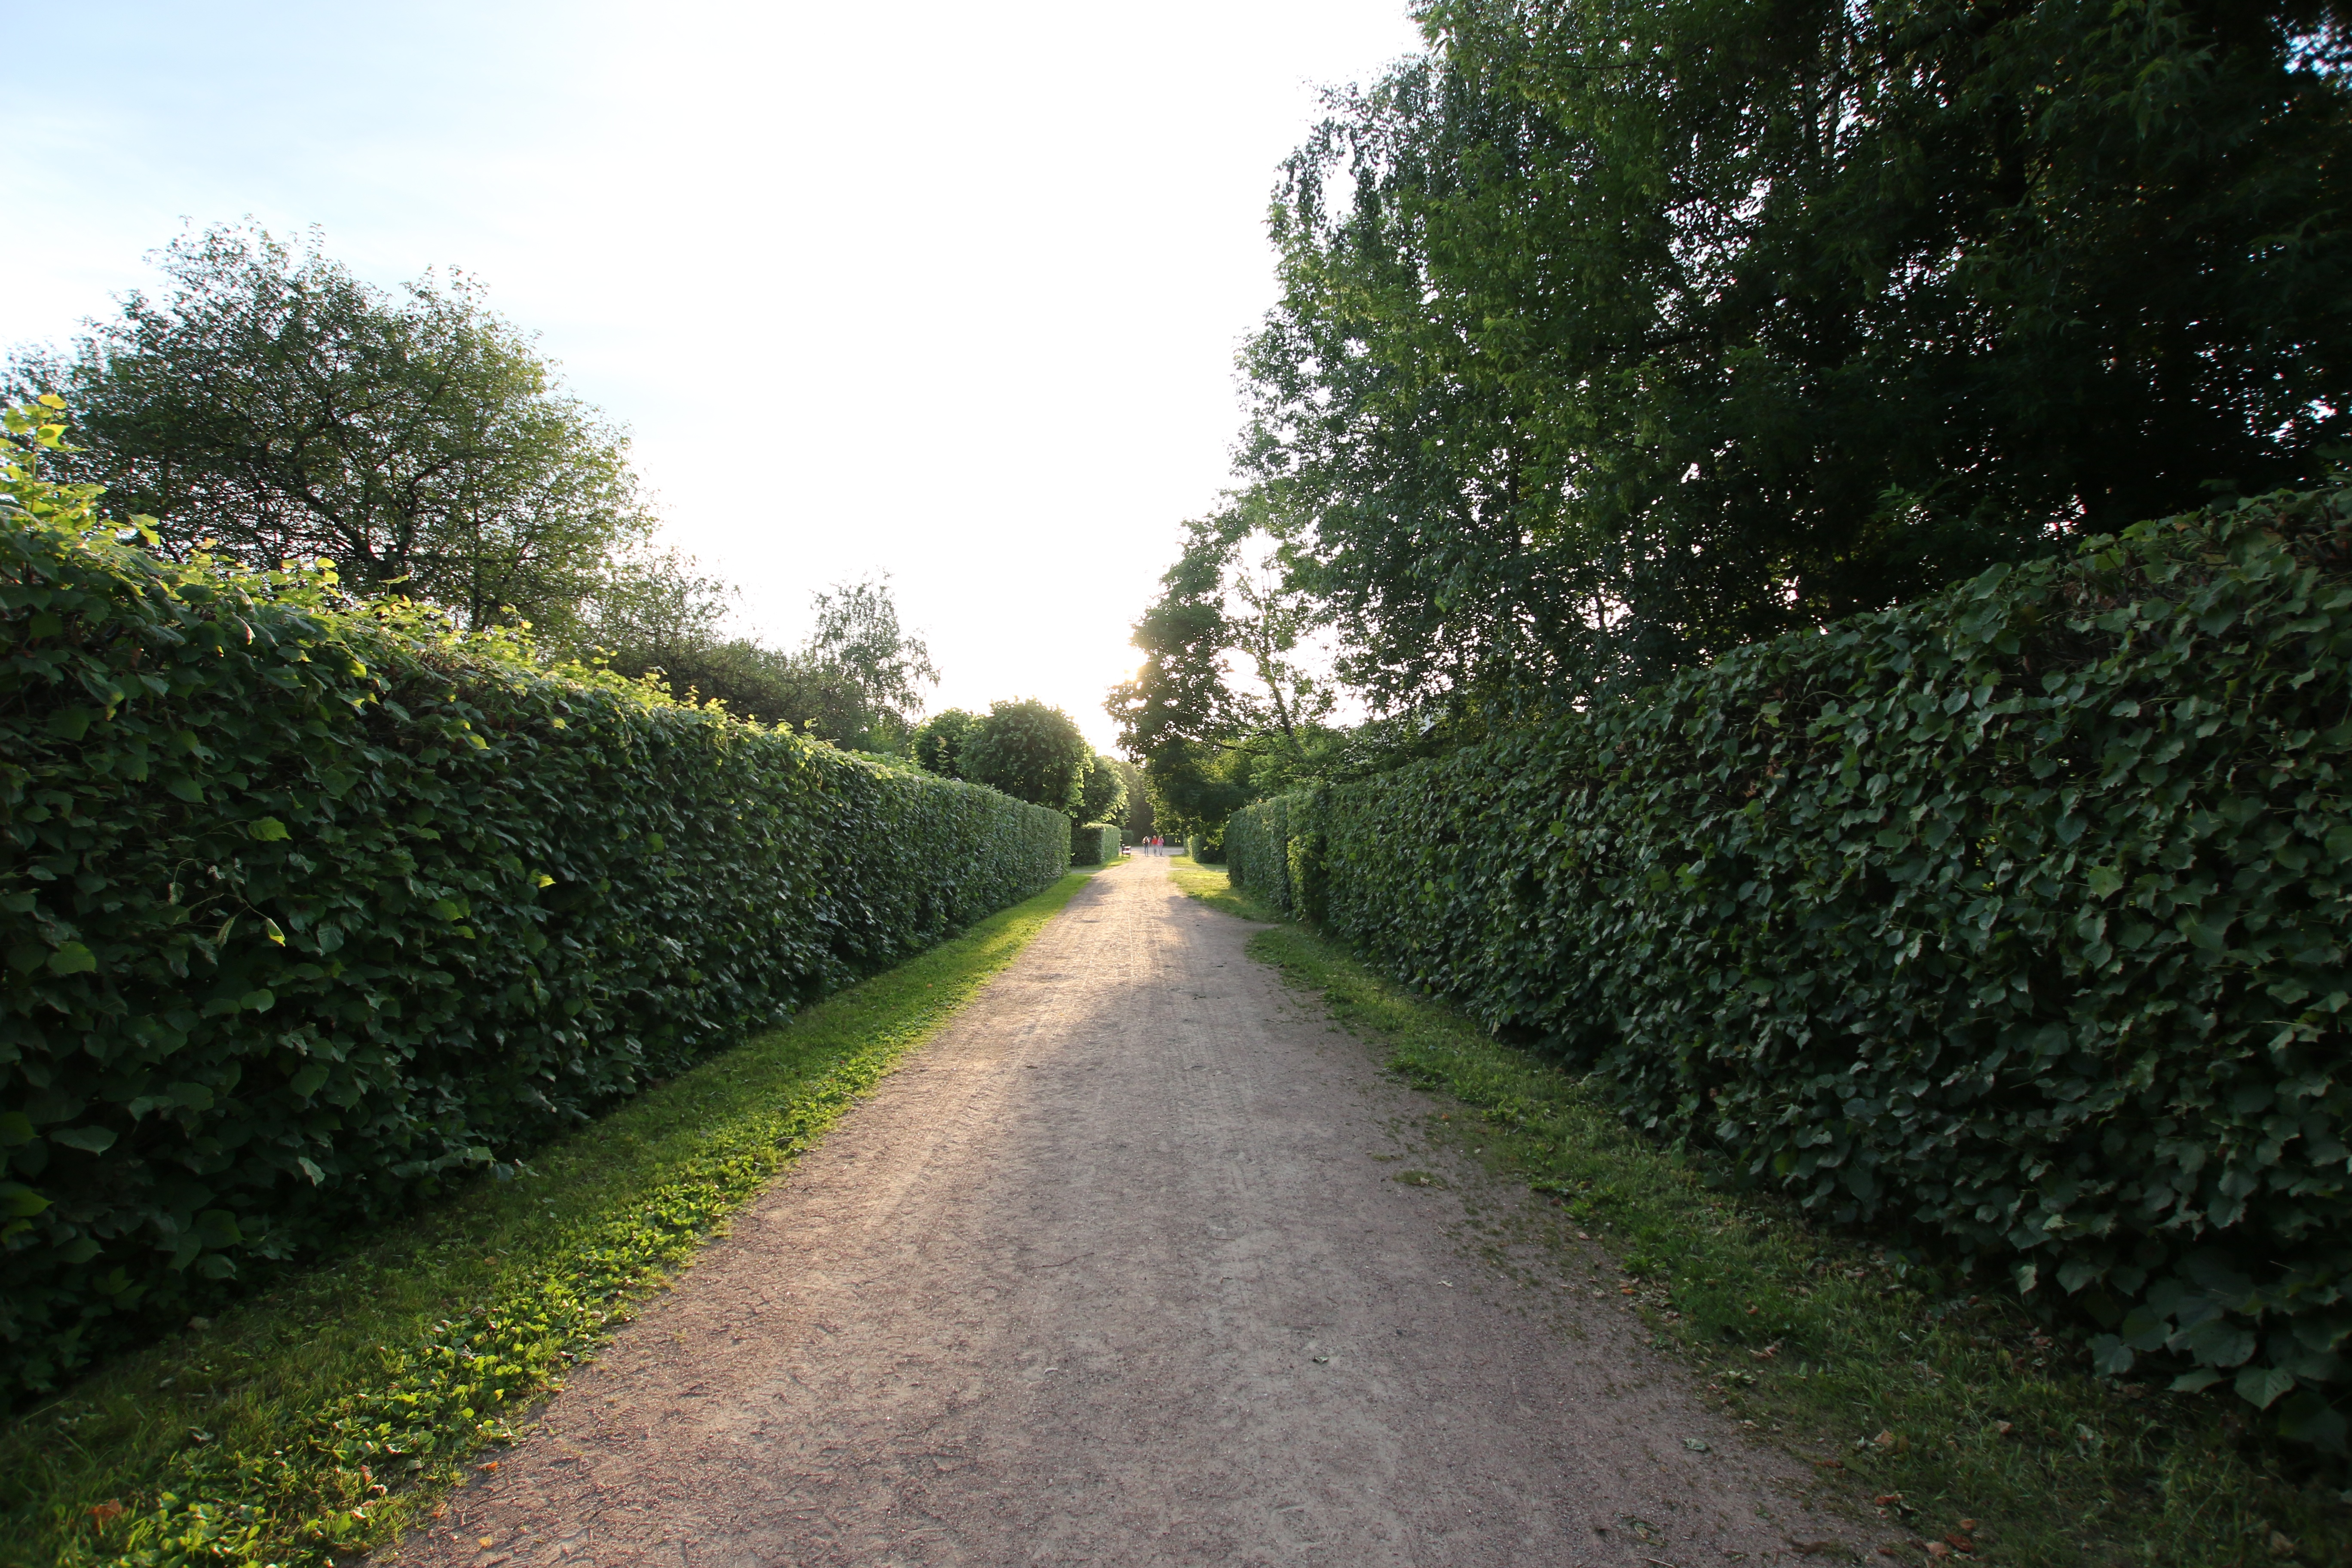
tree, grass, plant, road, field, lawn, flower, asphalt, green, soil, agriculture, garden, waterway, infrastructure, shrub, plantation, hedge, rural area, woody plant